Bill Ponsford

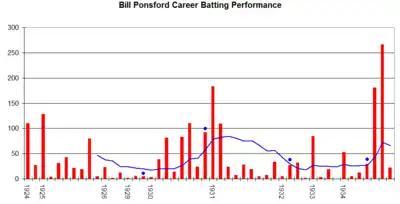
An innings-by-innings breakdown of Ponsford's Test match batting career, showing runs scored (red bars) and the average of the last 10 innings (blue line). Blue markers signify an innings that ended not out.

In first-class cricket, Ponsford scored 13,819 runs at an average of 65.18, as of 2009 the fifth highest complete career average of any player, worldwide. Ponsford was not satisfied with merely making centuries; he strove to score 200 and more. Arriving in big cricket a few years before Bradman, for a time Ponsford was considered the heaviest scorer in cricket history. Jack Fingleton claimed that "The true perspective of Ponsford's deeds had barely dawned on the game when Bradman ruthlessly thrust him from public thought ..."